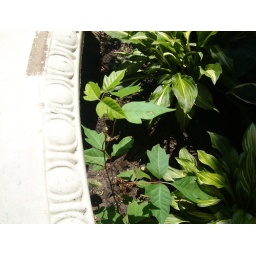
near Moline, Illiinois, birds bring in the seeds, a little caution where we poke our bare hands